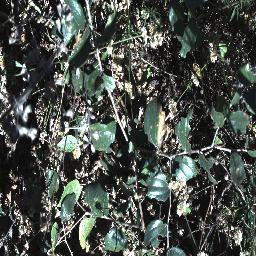
Label: chinee_apple